Kit Carson

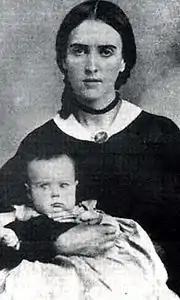
Josefa Carson, Carson's third and last wife, holds Carson's son

The Mescalero Apaches walked to the reservation. By March 1863, 400 Apaches had settled around nearby Fort Sumner. Others had fled west to join fugitive bands of Apaches. By mid-summer, many of the people were planting crops and doing other farm work.